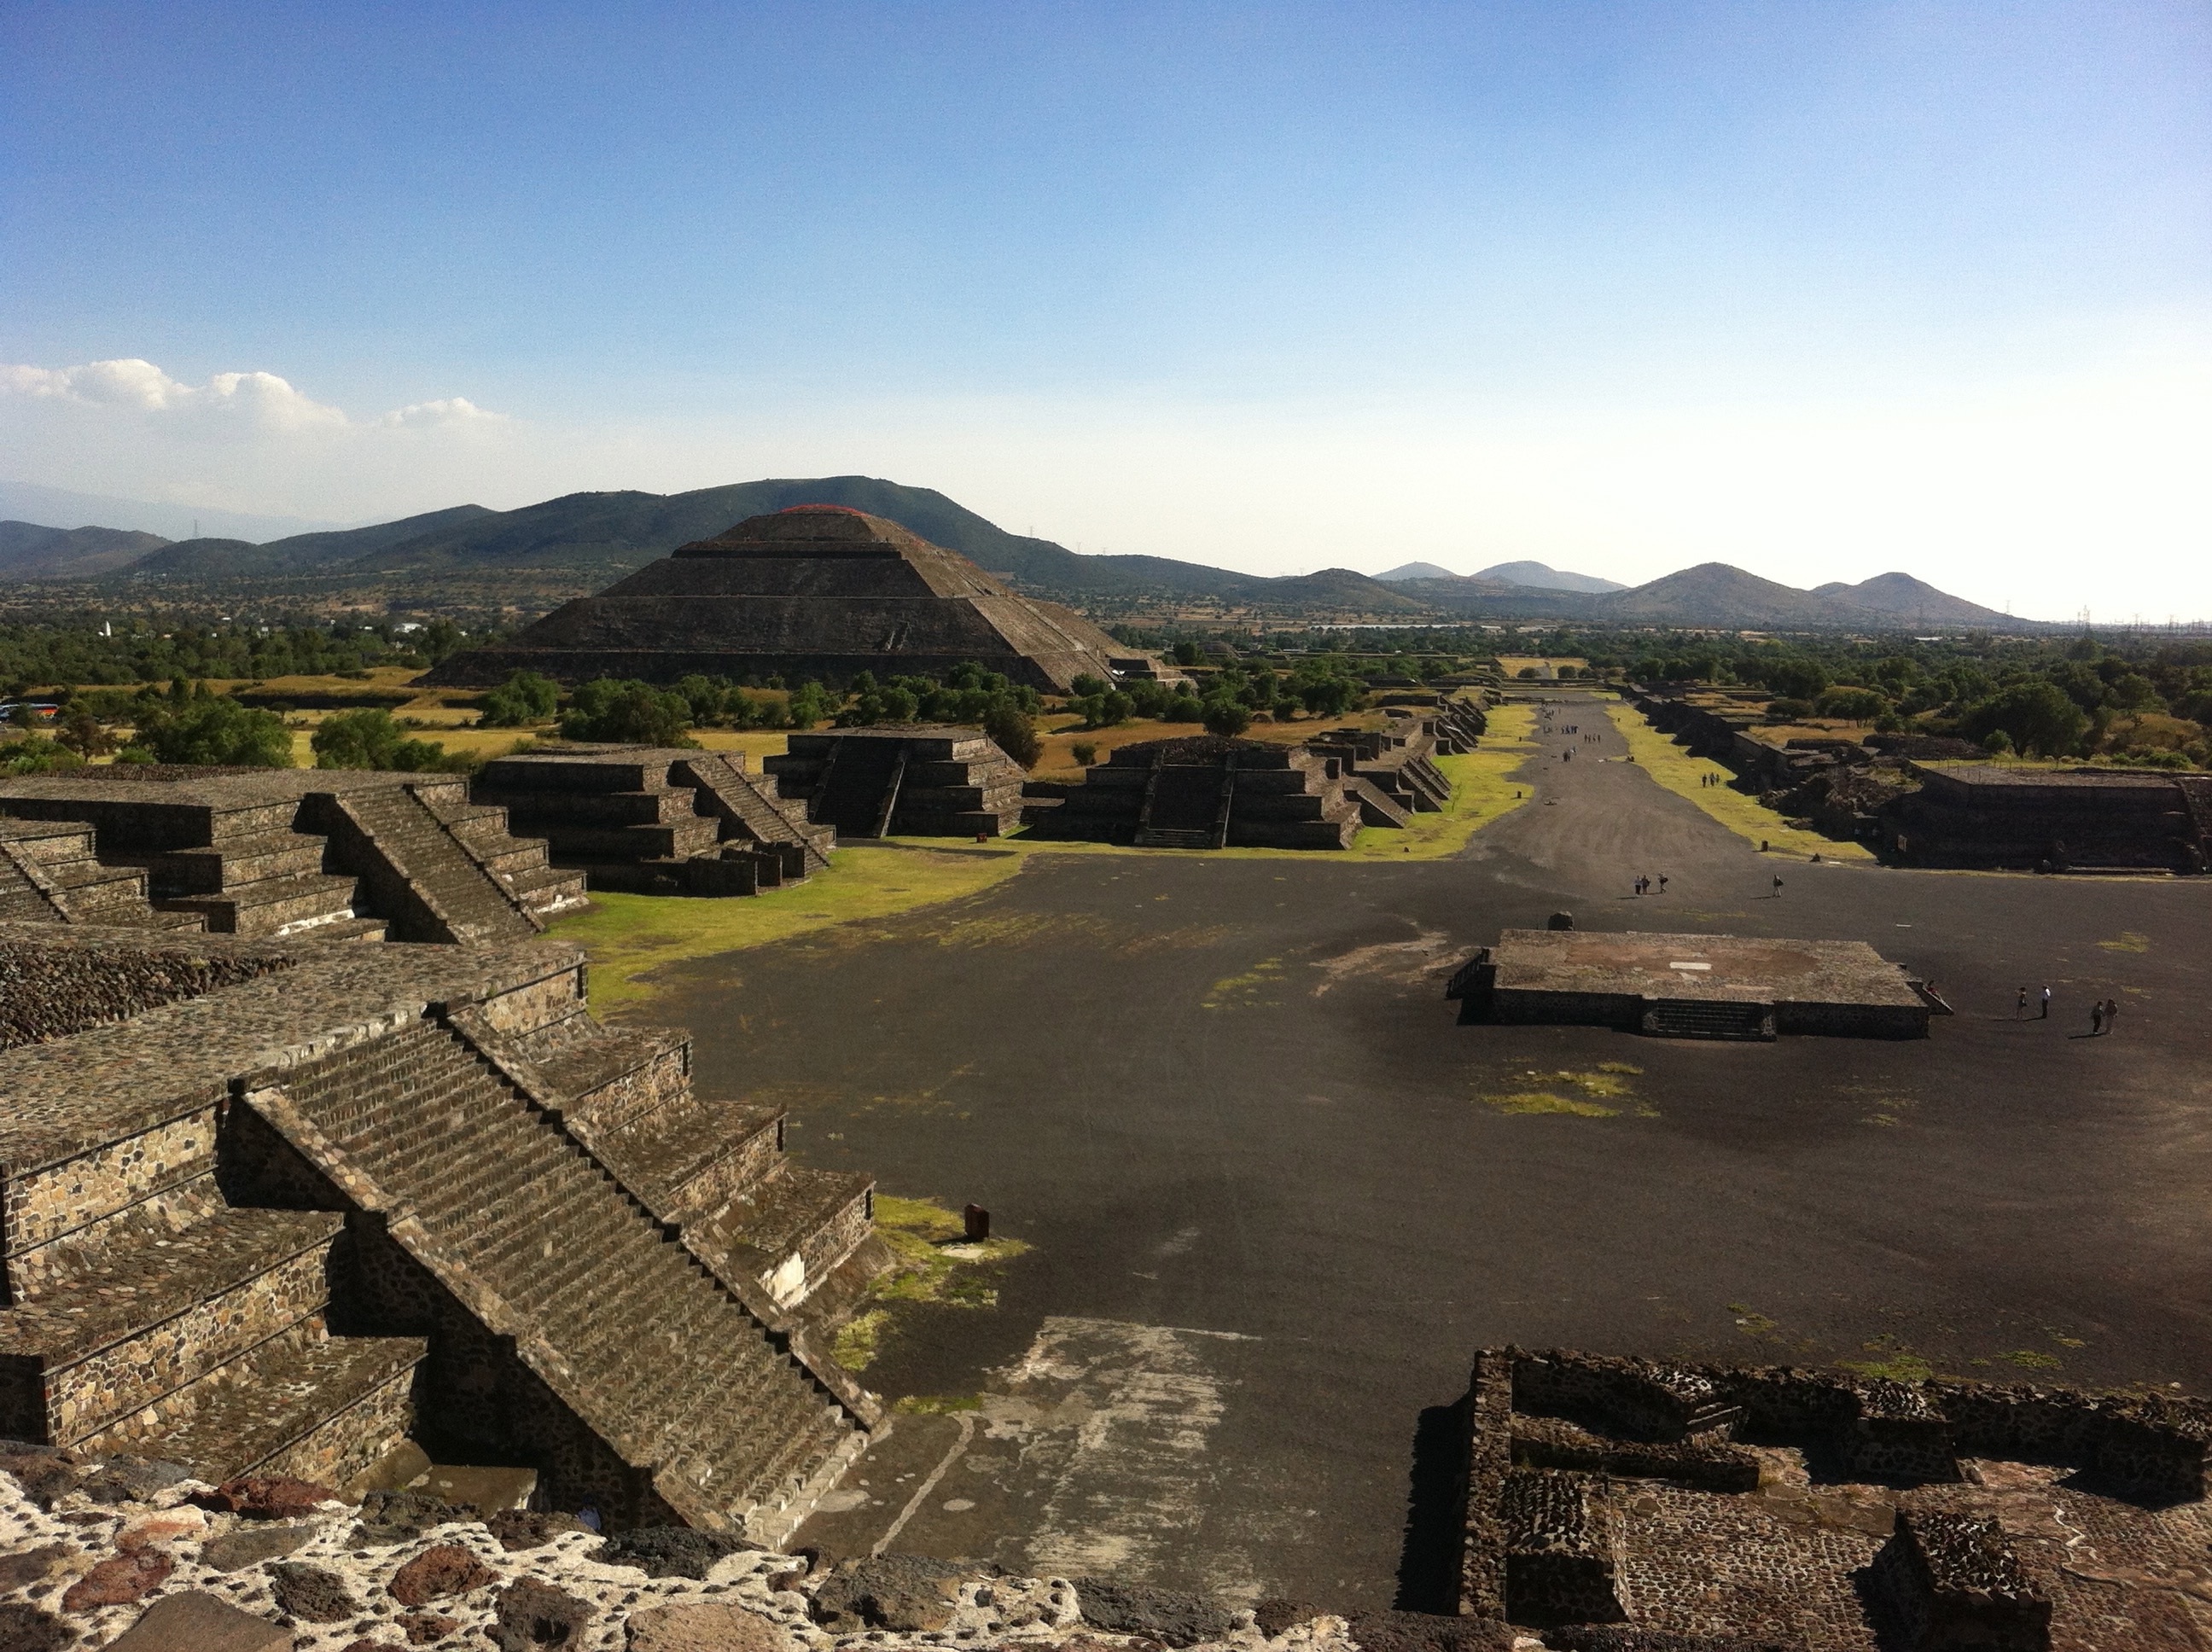
landscape, sky, hill, monument, village, landmark, fortification, aztec, cool image, mexico, ruins, badlands, cool photo, pyramids, archaeological site, unesco world heritage site, teotihuacan, historic site, ancient history, pyramid of the sun